Siege of Mogilev

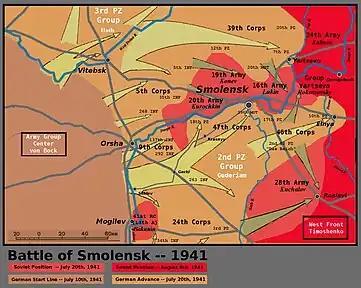
Map of the Battle of Smolensk, showing the siege of Mogilev

On 13 July, 13th Army commander Vasily Gerasimenko withdrew his army east towards the Sozh River, leaving the forces in Mogilev under the command of 61st Rifle Corps commander Fyodor Bakunin.